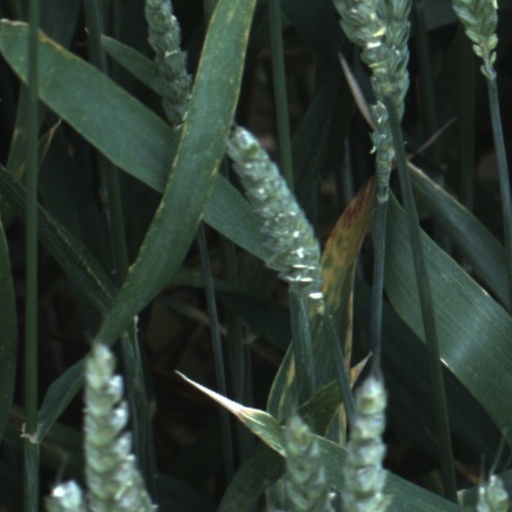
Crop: wheat